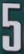
Number: 5